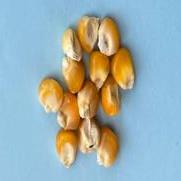
Maize quality: Good